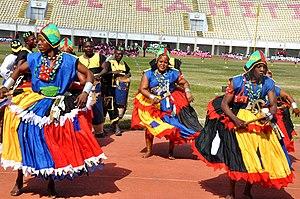
Sakpata est une divinité d'origine yoruba connue dans les pays du golfe du Bénin, également au Brésil et en Haïti, comme le dieu de la variole, et plus généralement des maladies éruptives. Au Bénin et au Togo, la mythologie vaudou en fait aussi la divinité de la terre. Cependant les deux dimensions sont liées. Quoique très redoutée, c'est l'une des figures les plus populaires du panthéon vodoun.
La danse au Bénin dans les sociétés traditionnelles béninoises connaît de nombreux styles divers correspondant aux régions, aux ethnies et considérée comme classiques ou folk. En effet, à chaque groupe socio-culturel correspond une gestuelle, une rythmique atypique, pour exprimer des émotions, de la liberté et de la joie de vivre.Elle est au moyen pour transmettre une tradition, d’ effectuer un rituel, d’honorer une divinité ou de célébrer un événement.